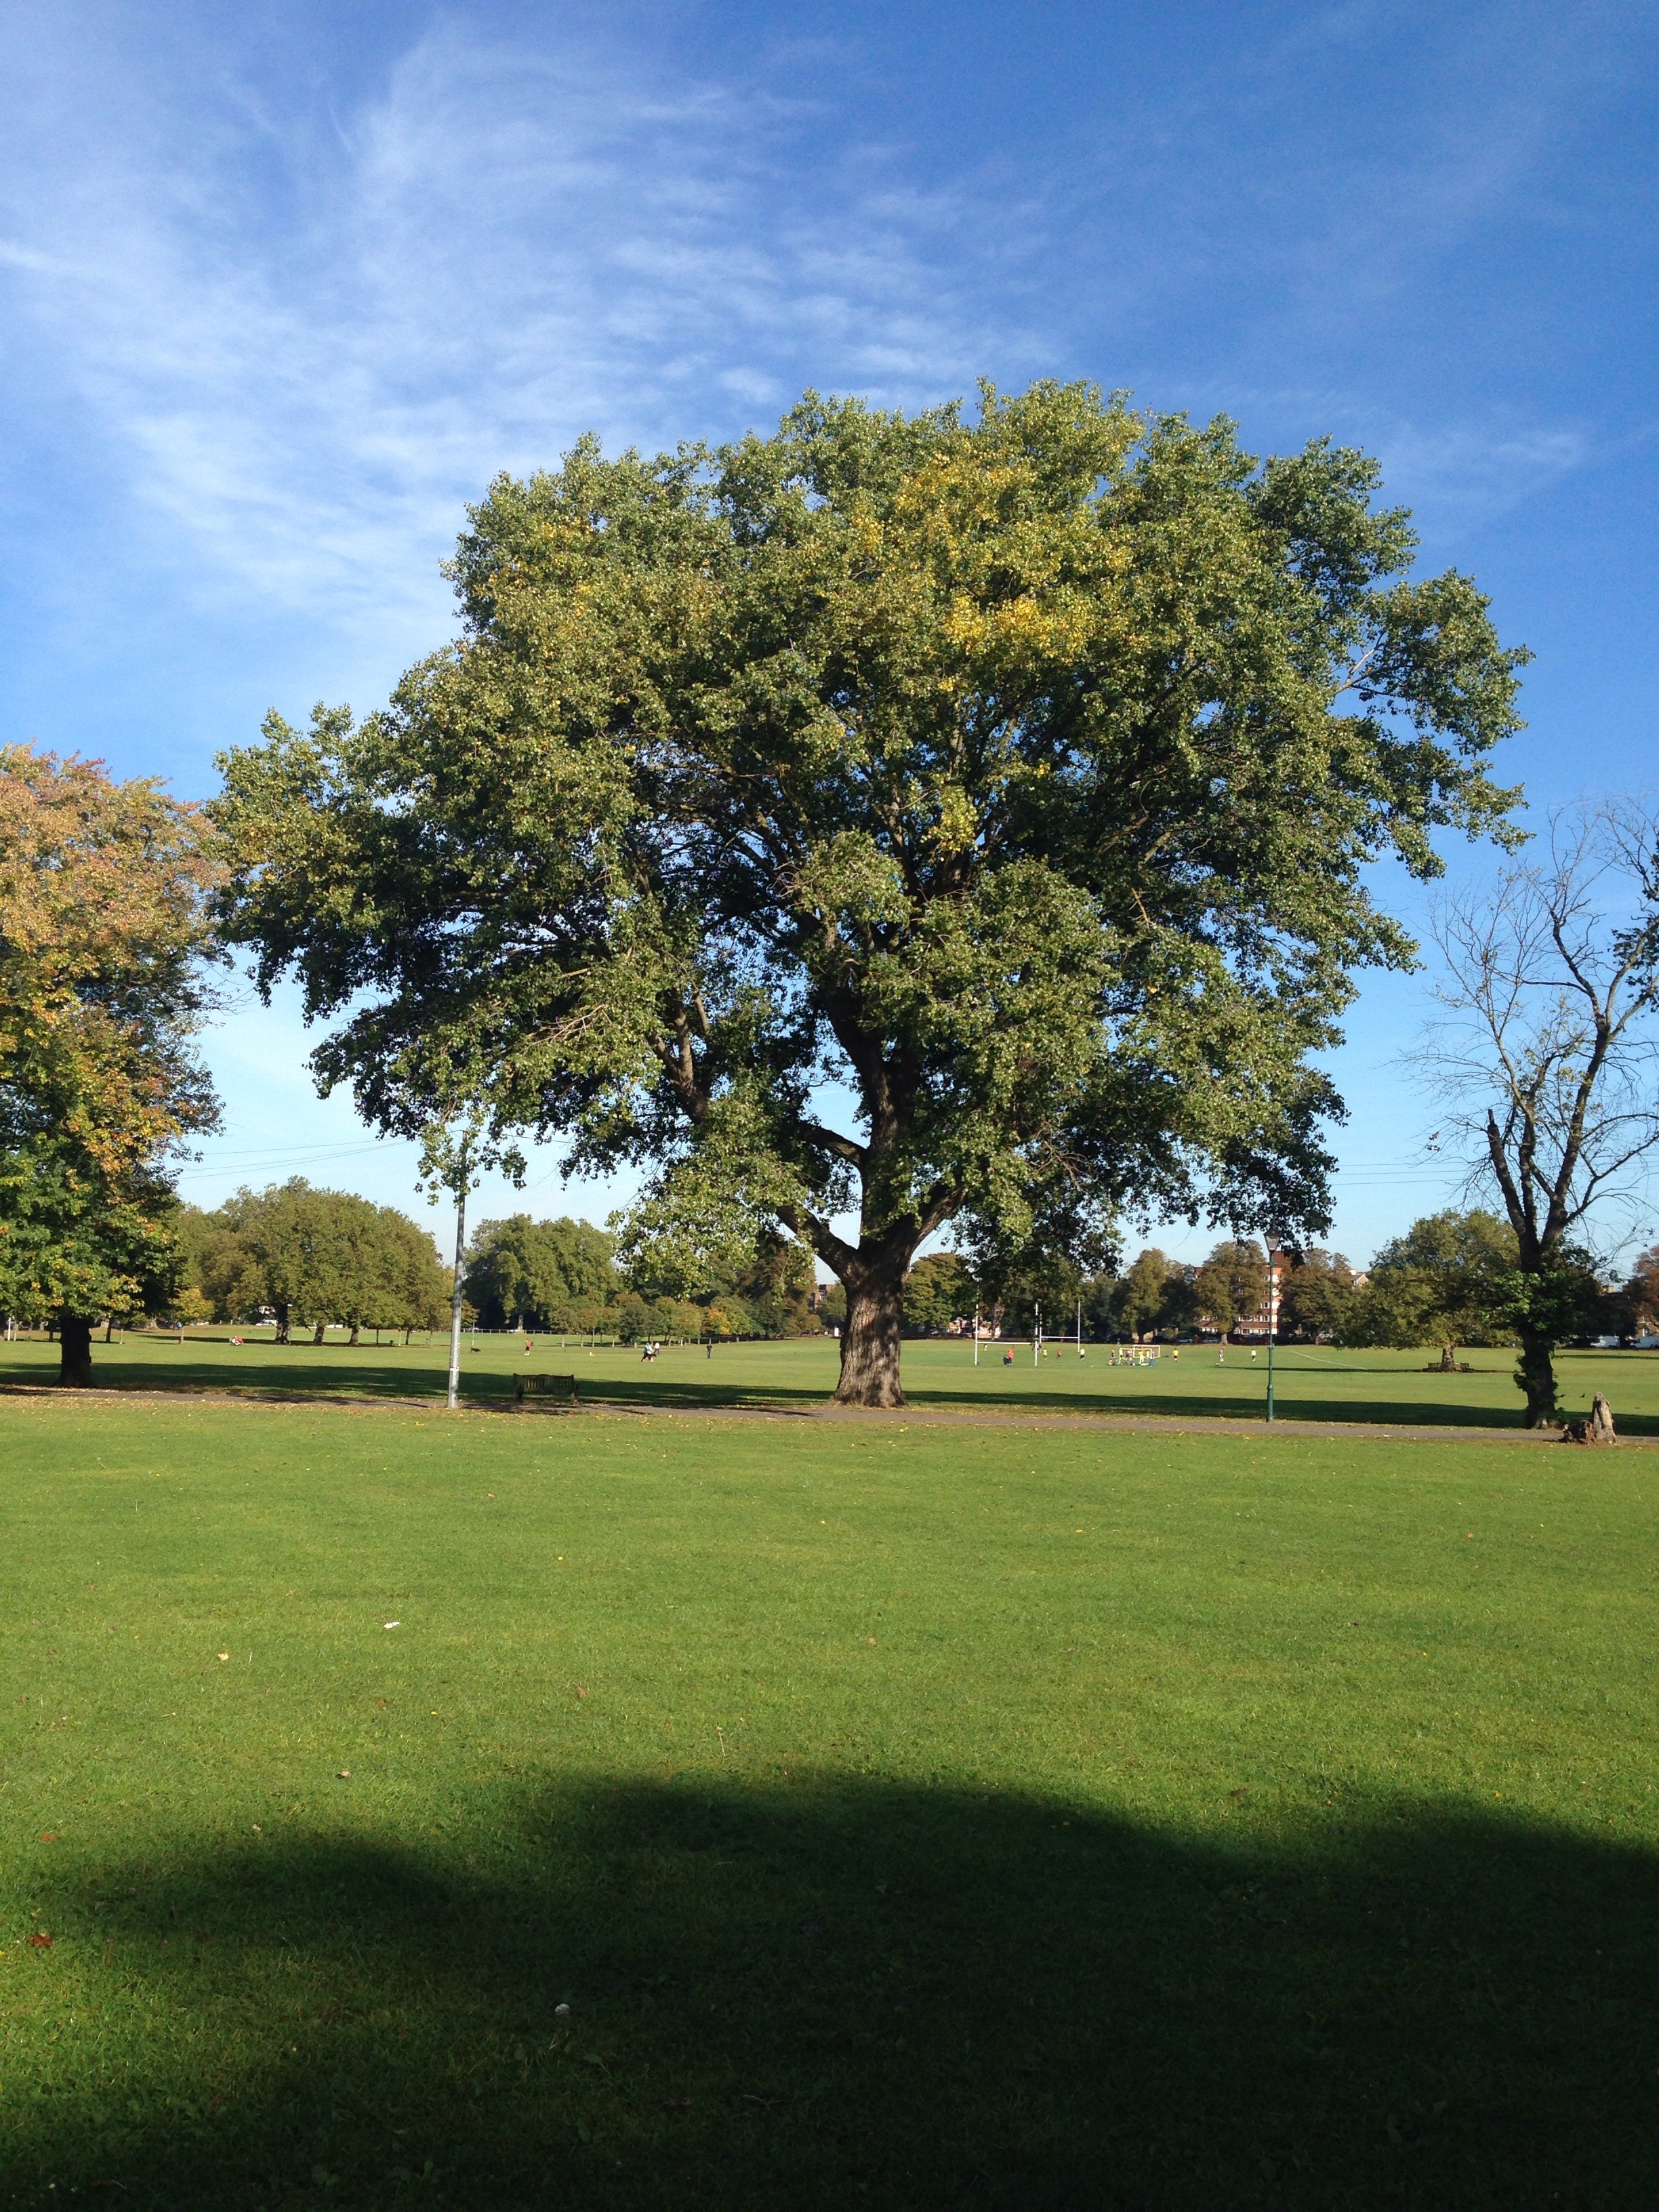
landscape, tree, nature, grass, structure, plant, sky, field, lawn, meadow, sunlight, leaf, hill, flower, green, autumn, park, garden, golf course, big, estate, rural area, woody plant, sport venue